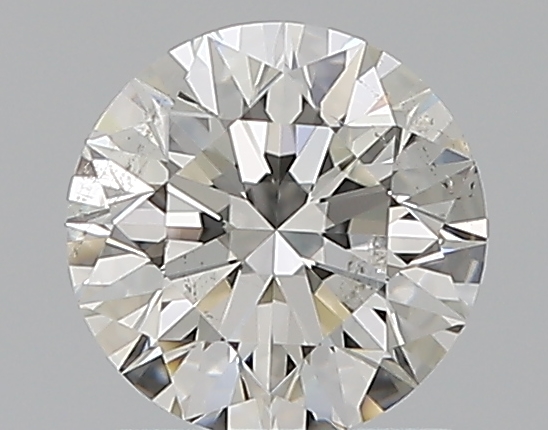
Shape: round
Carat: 1.01
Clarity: SI2
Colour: G
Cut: EX
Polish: EX
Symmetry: EX
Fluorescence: N
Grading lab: GIA
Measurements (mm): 6.38 x 6.43 x 4.01